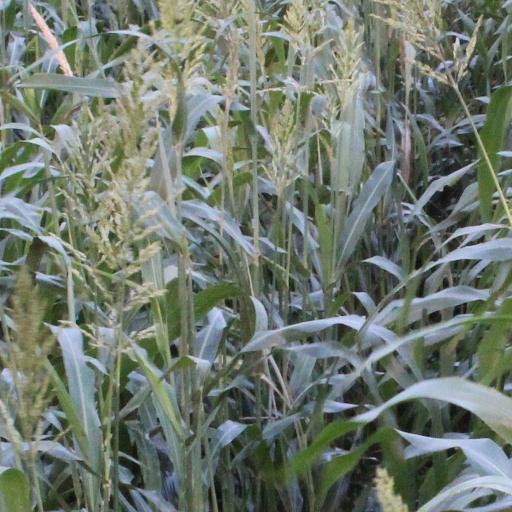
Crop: sorghum